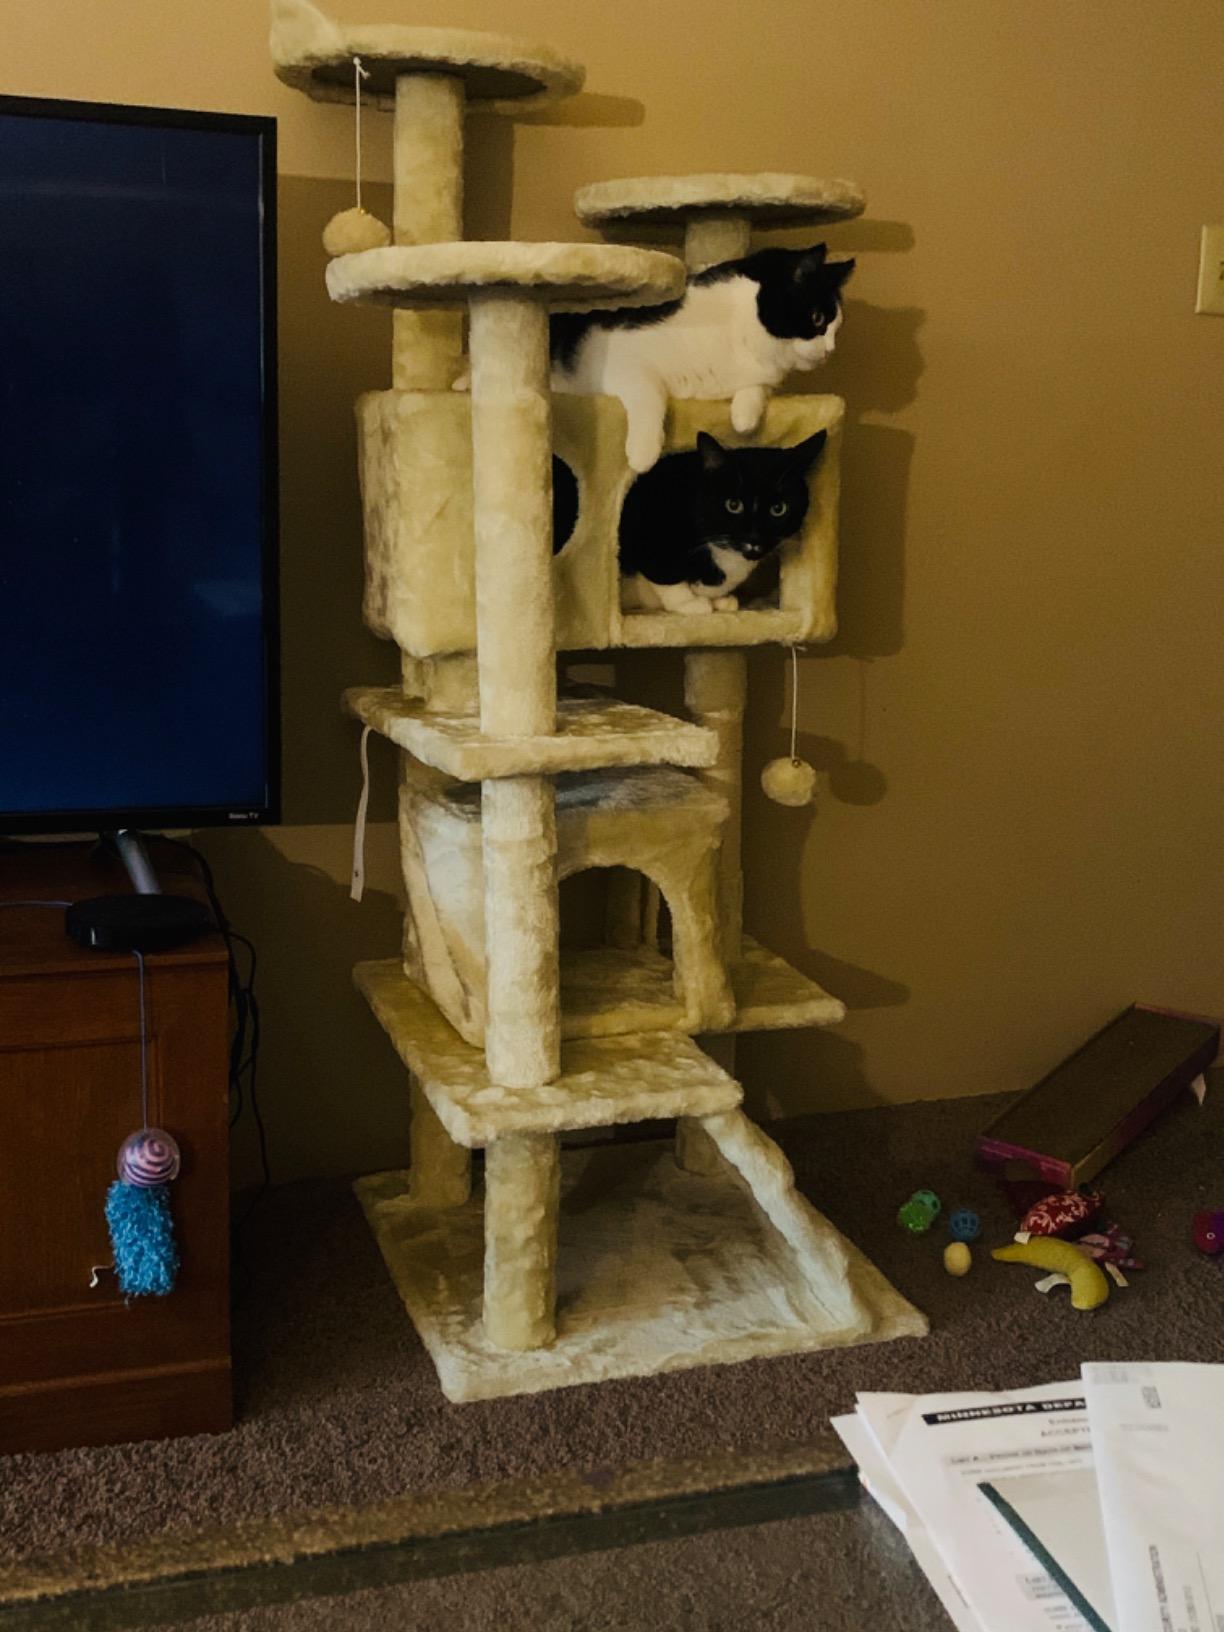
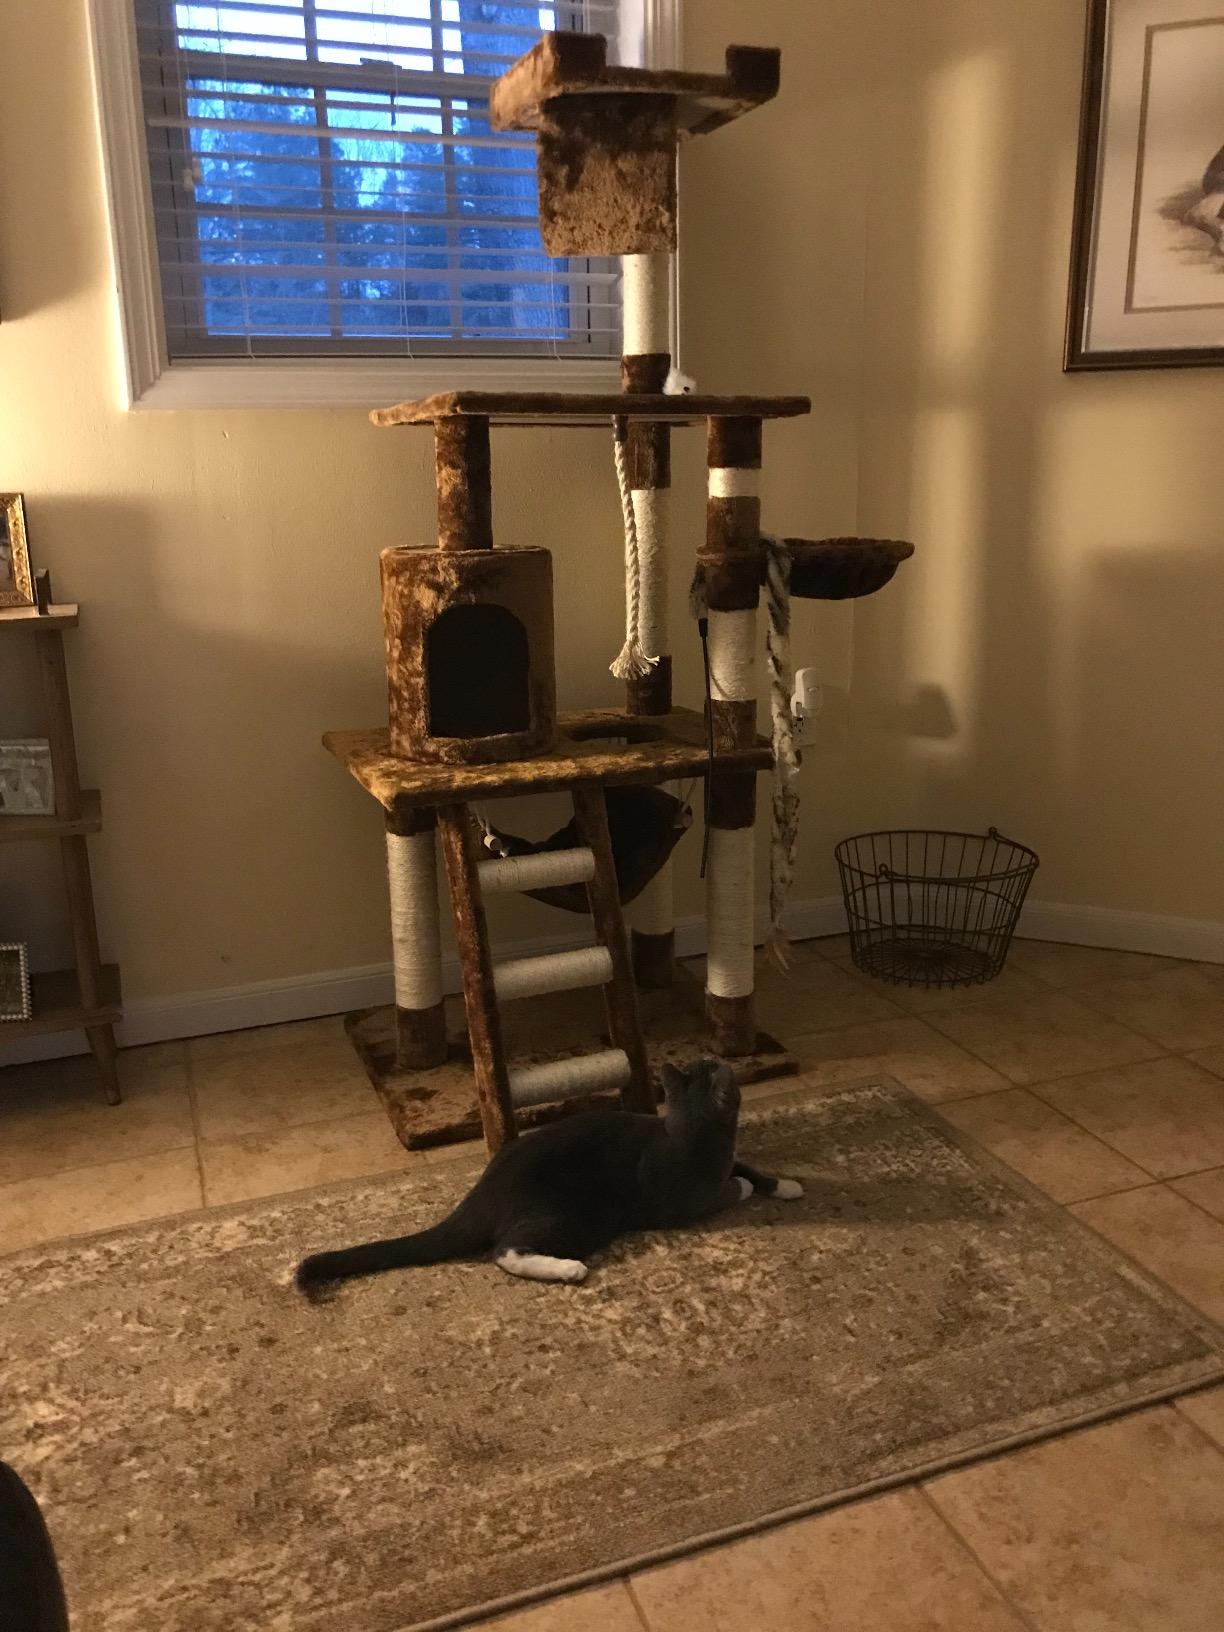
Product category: items_cat tree
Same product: no